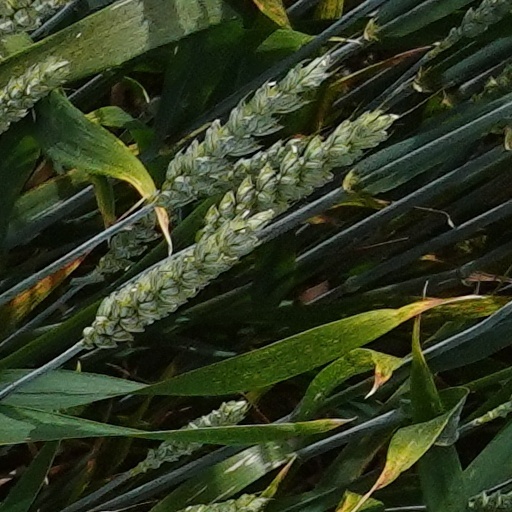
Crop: wheat